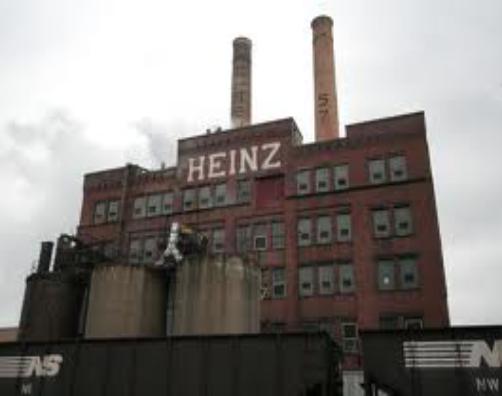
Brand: H. J. Heinz
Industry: Food